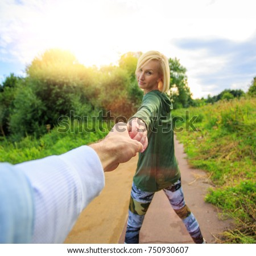
young woman reaches out to male hand on a background of a beautiful sky and trees .